Baishilong station

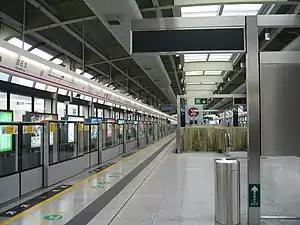

Baishilong station is a station on Line 4 of the Shenzhen Metro. It opened on 16 June 2011